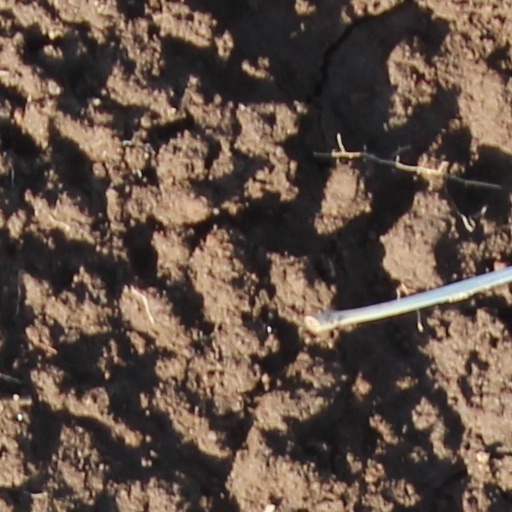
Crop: wheat